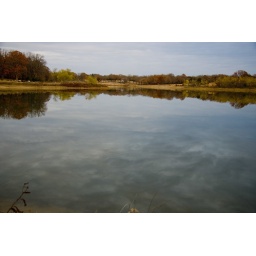
sky in the water